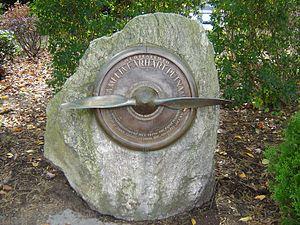
monument en mémoire d'Amélia, Harrison,N.Y 10528
Amelia Mary Earhart, connue également sous le nom de Lady Lindy, née à Atchison le 24 juillet 1897 et disparue dans l'océan Pacifique le 2 juillet 1937, est une aviatrice américaine.